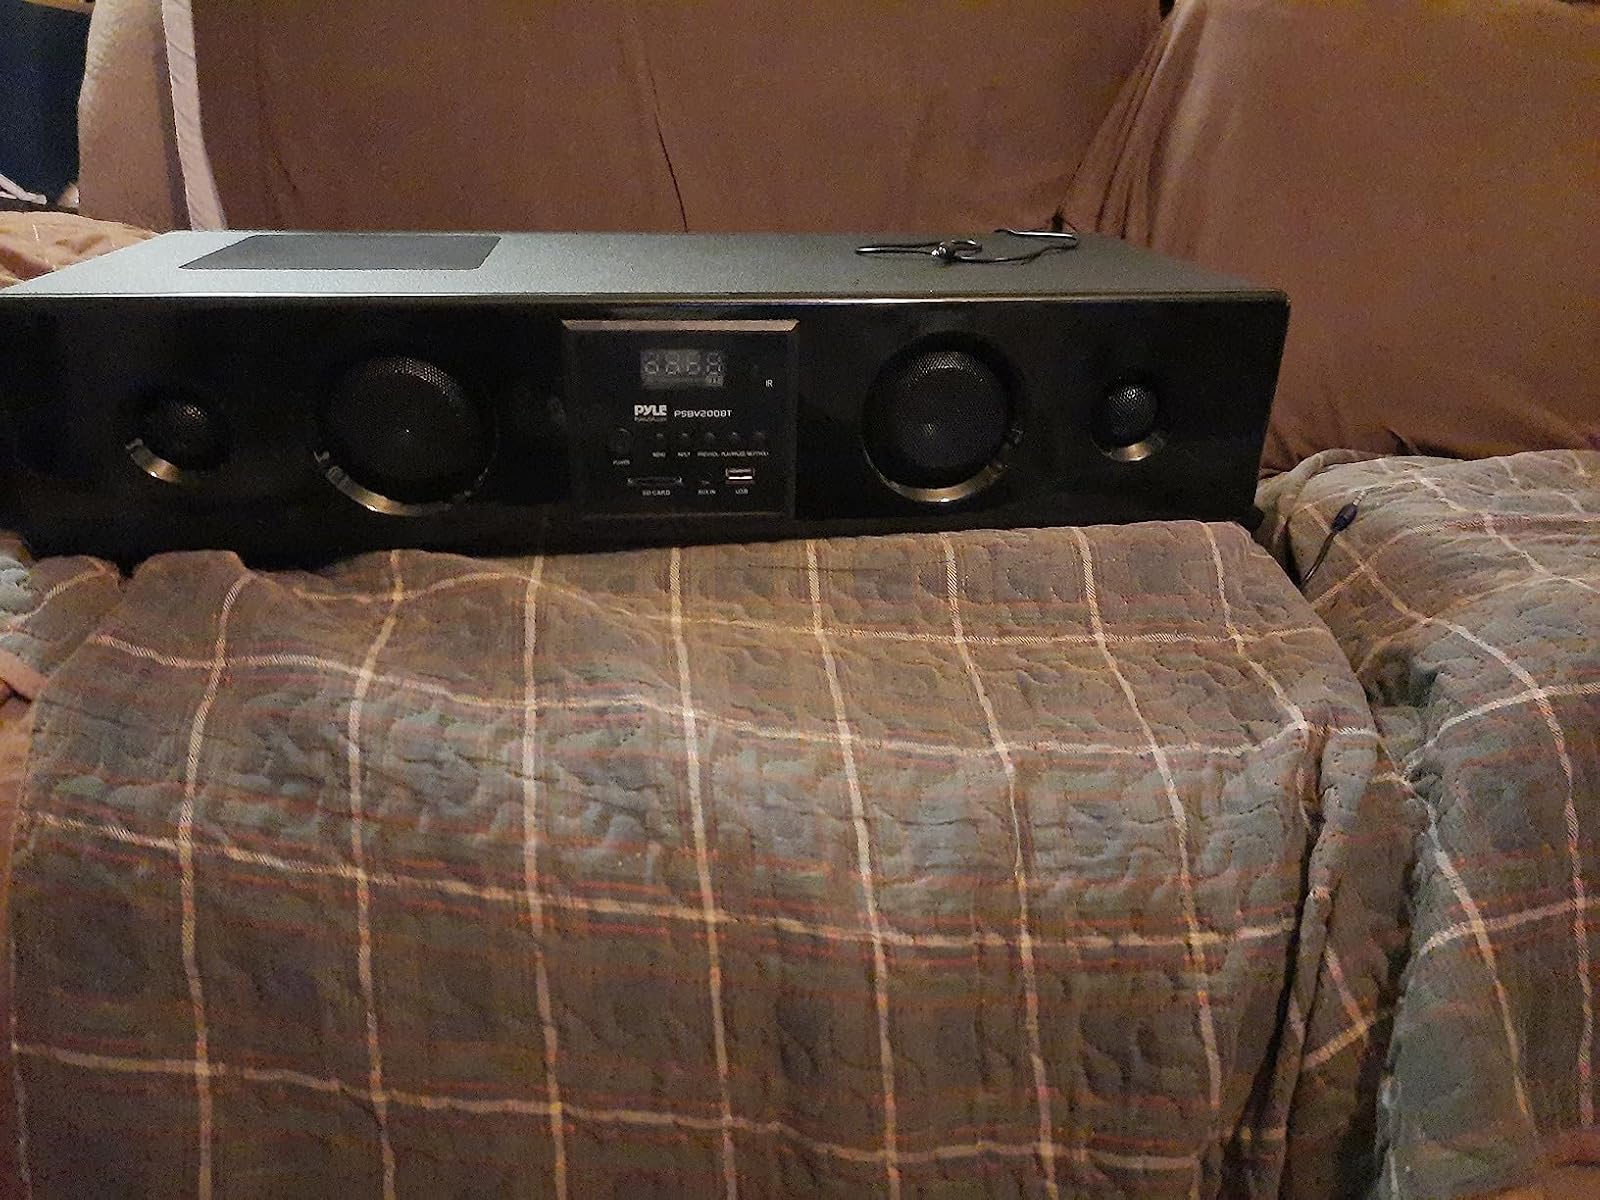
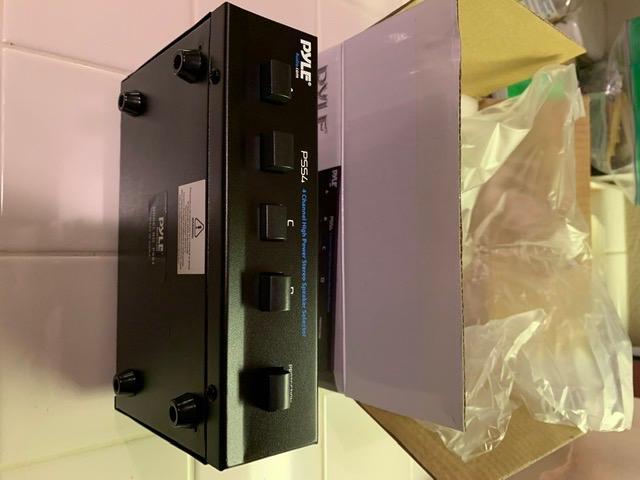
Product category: speaker
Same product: no